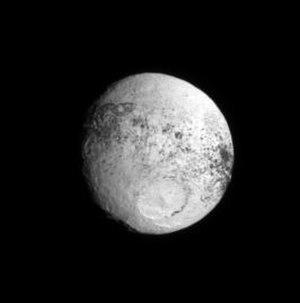
Japet est un satellite naturel de Saturne, le troisième plus grand satellite de la planète par la taille. Il fut découvert en 1671 par Jean-Dominique Cassini.